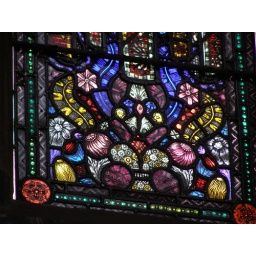
Detail of a stained glass window by Harry Clarke at St Mary, Nantwich, Cheshire